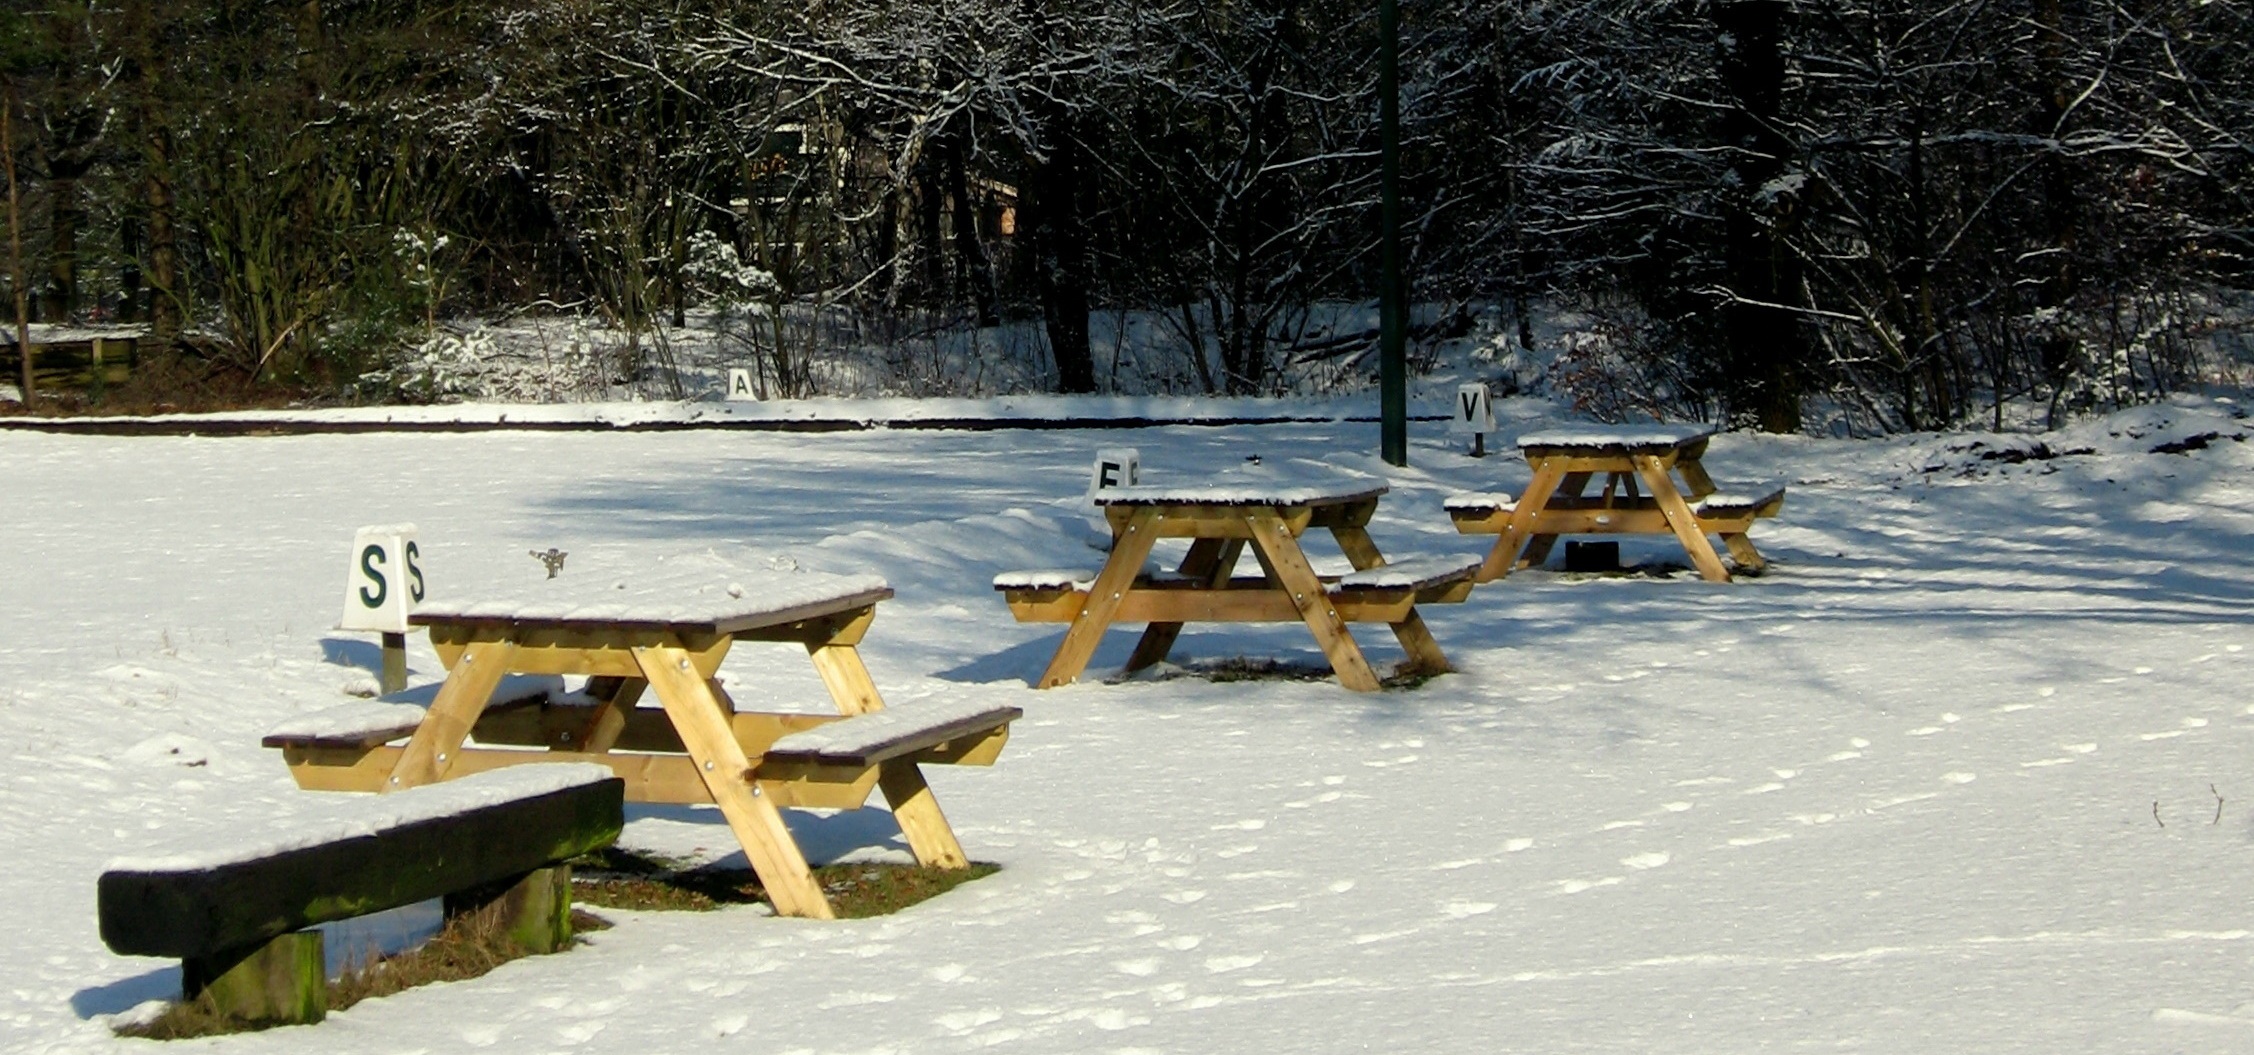
snow, winter, vehicle, weather, season, picnic tables